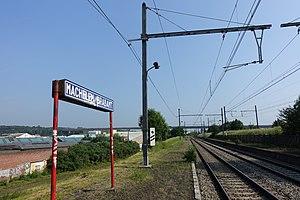
La gare de Machelen est une ancienne gare ferroviaire belge de la ligne 27, de Bruxelles-Nord à Anvers-Central, située sur le territoire de la commune de Machelen dans la province du Brabant flamand en région flamande. Elle ne doit pas être confondue avec l'ancienne gare de Machelen-sur-Lys, en Flandre-Orientale, qui était située sur la ligne 75 Gand – Courtrai – Lille.